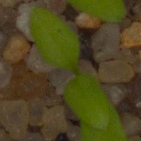
Label: common_chickweed